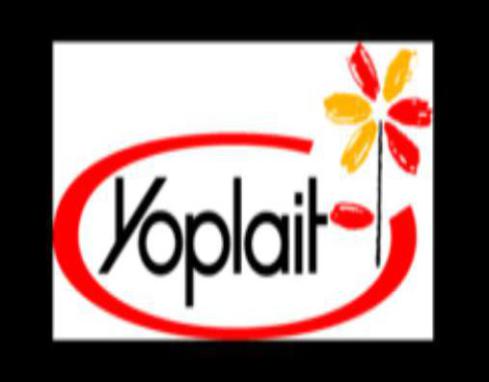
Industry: Leisure